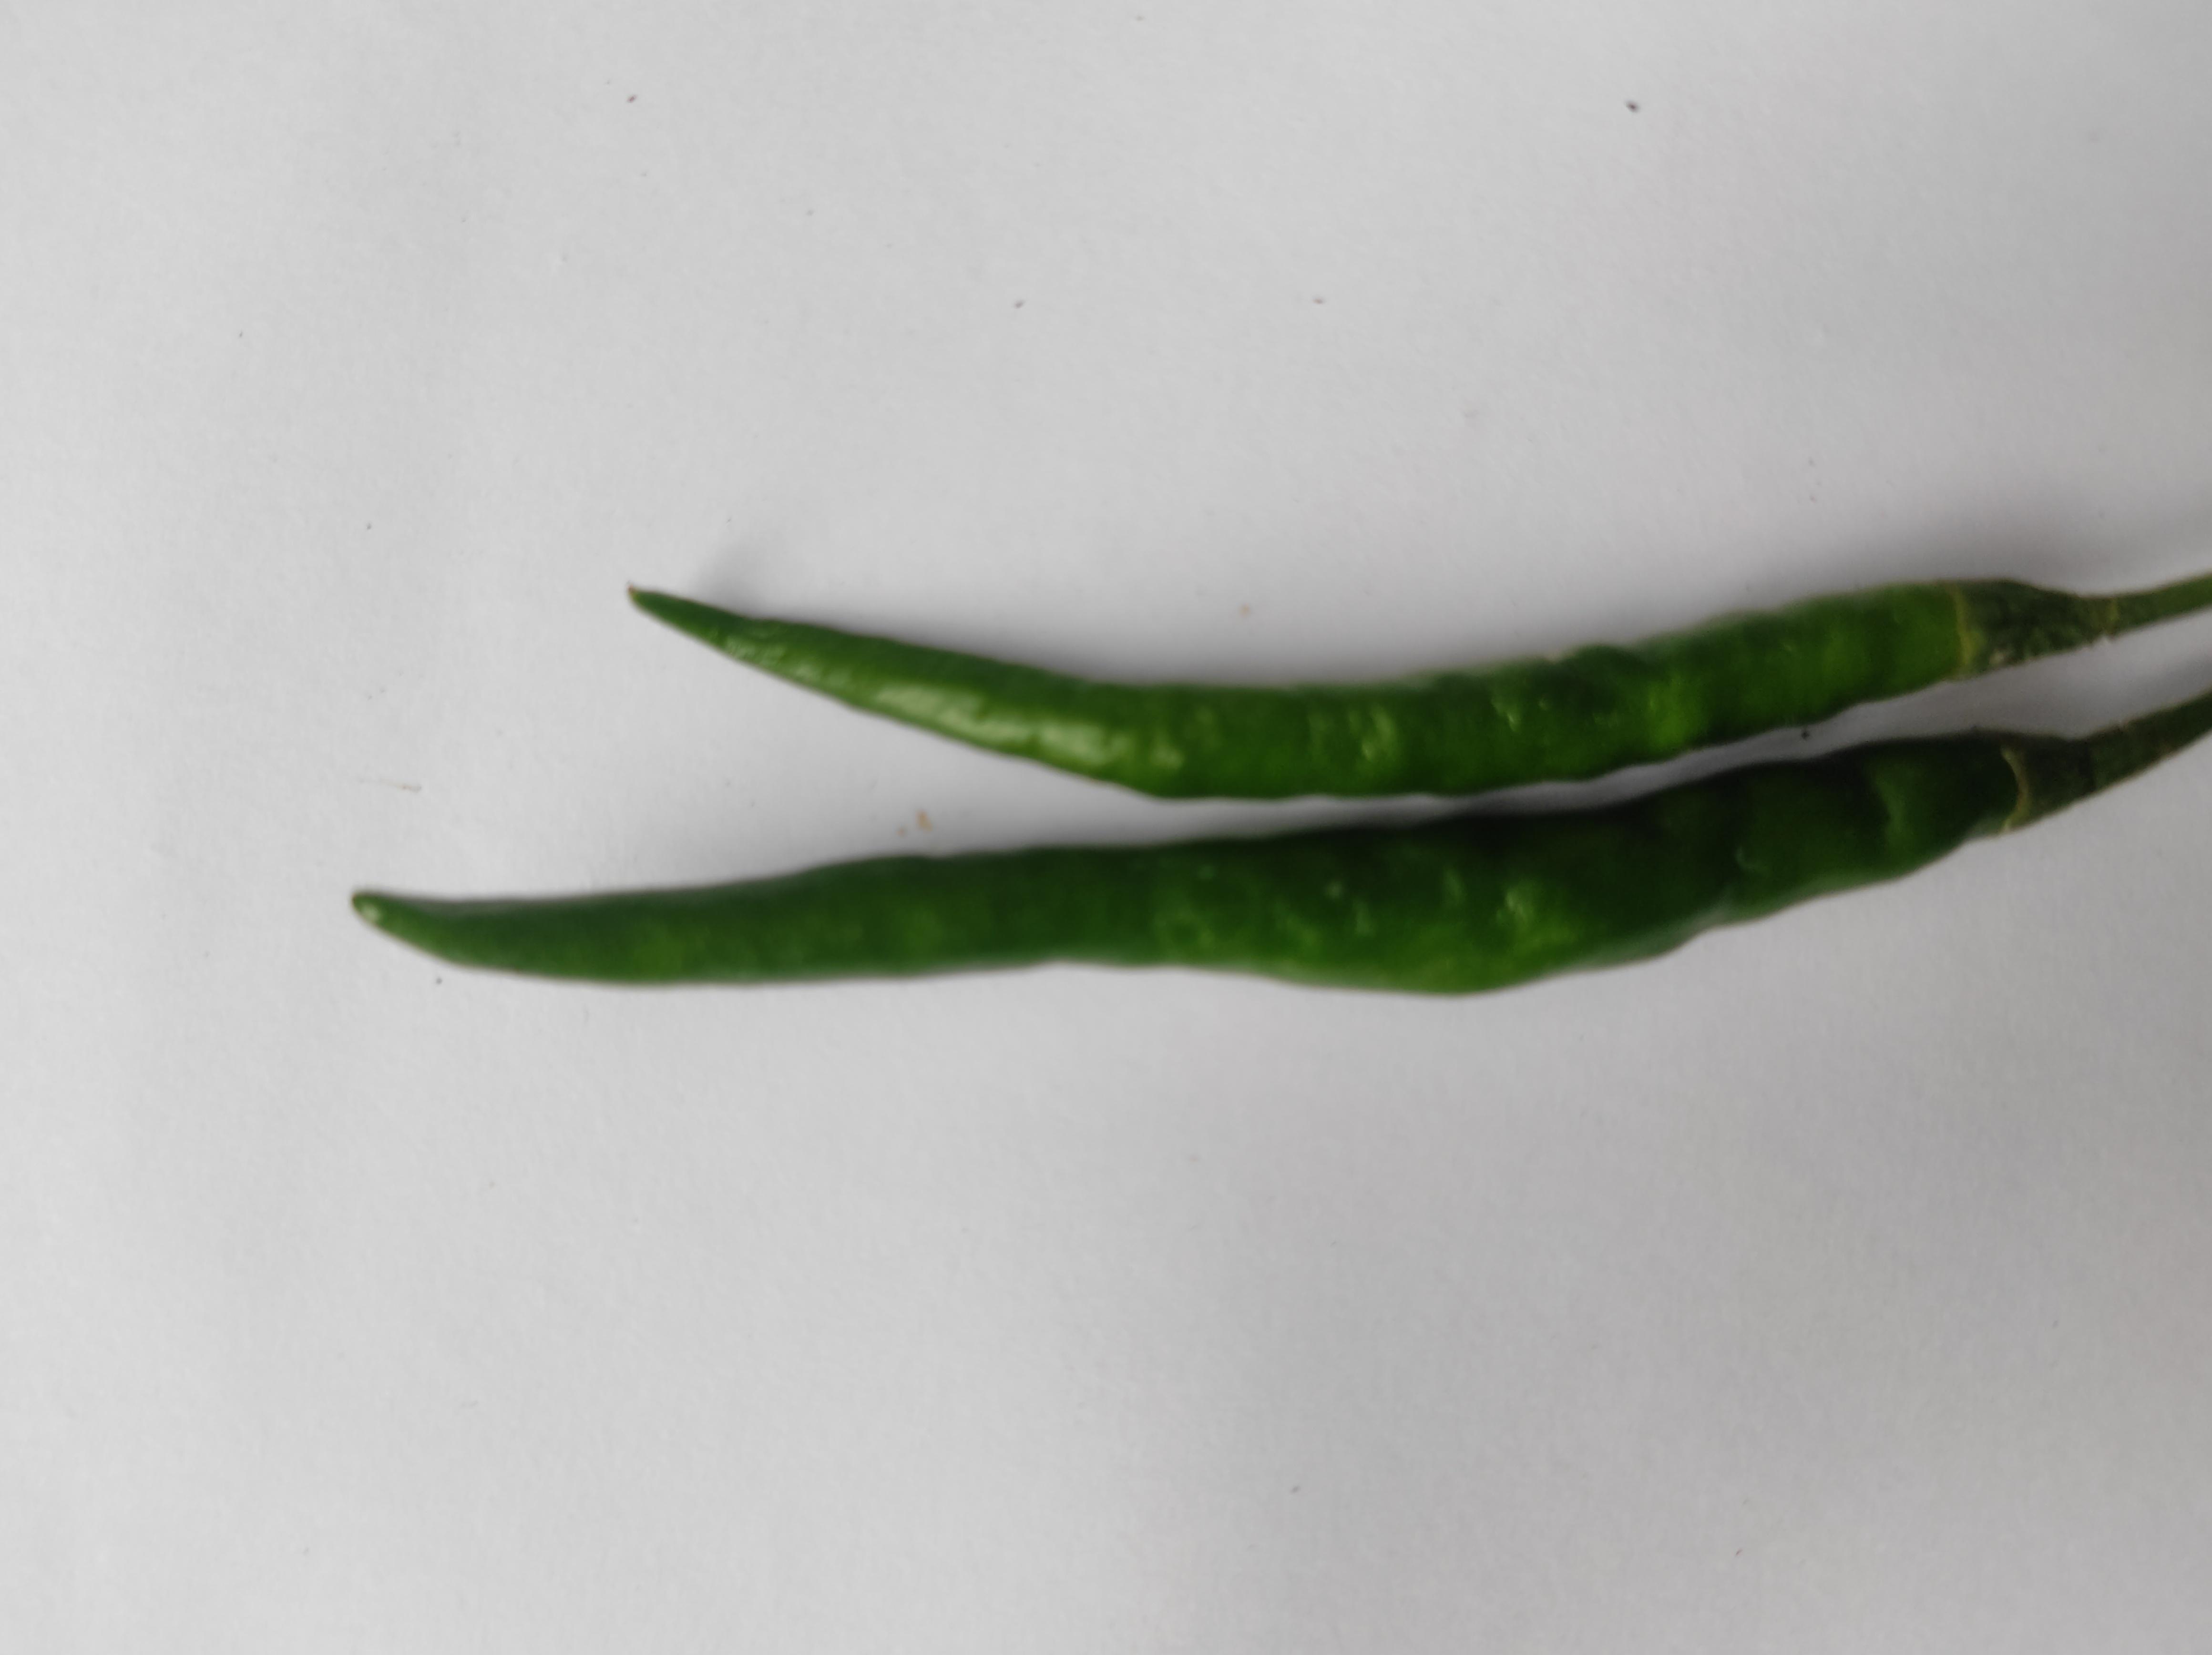
Label: Green Chili